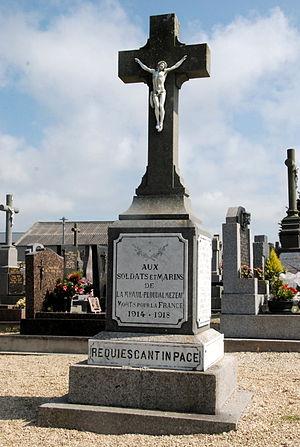
Monument aux morts - Lampaul-Plouarzel-29
Les monuments aux morts de la guerre 1914-1918 peuvent être surmontés d'éléments symbolisant :
Lampaul-Plouarzel [lɑ̃pɔl pluaʁzɛl] est une commune littorale du département du Finistère, dans la région Bretagne, en France.